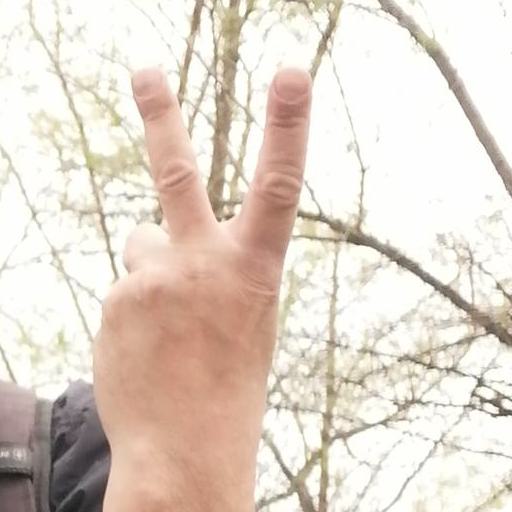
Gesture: peace_inverted